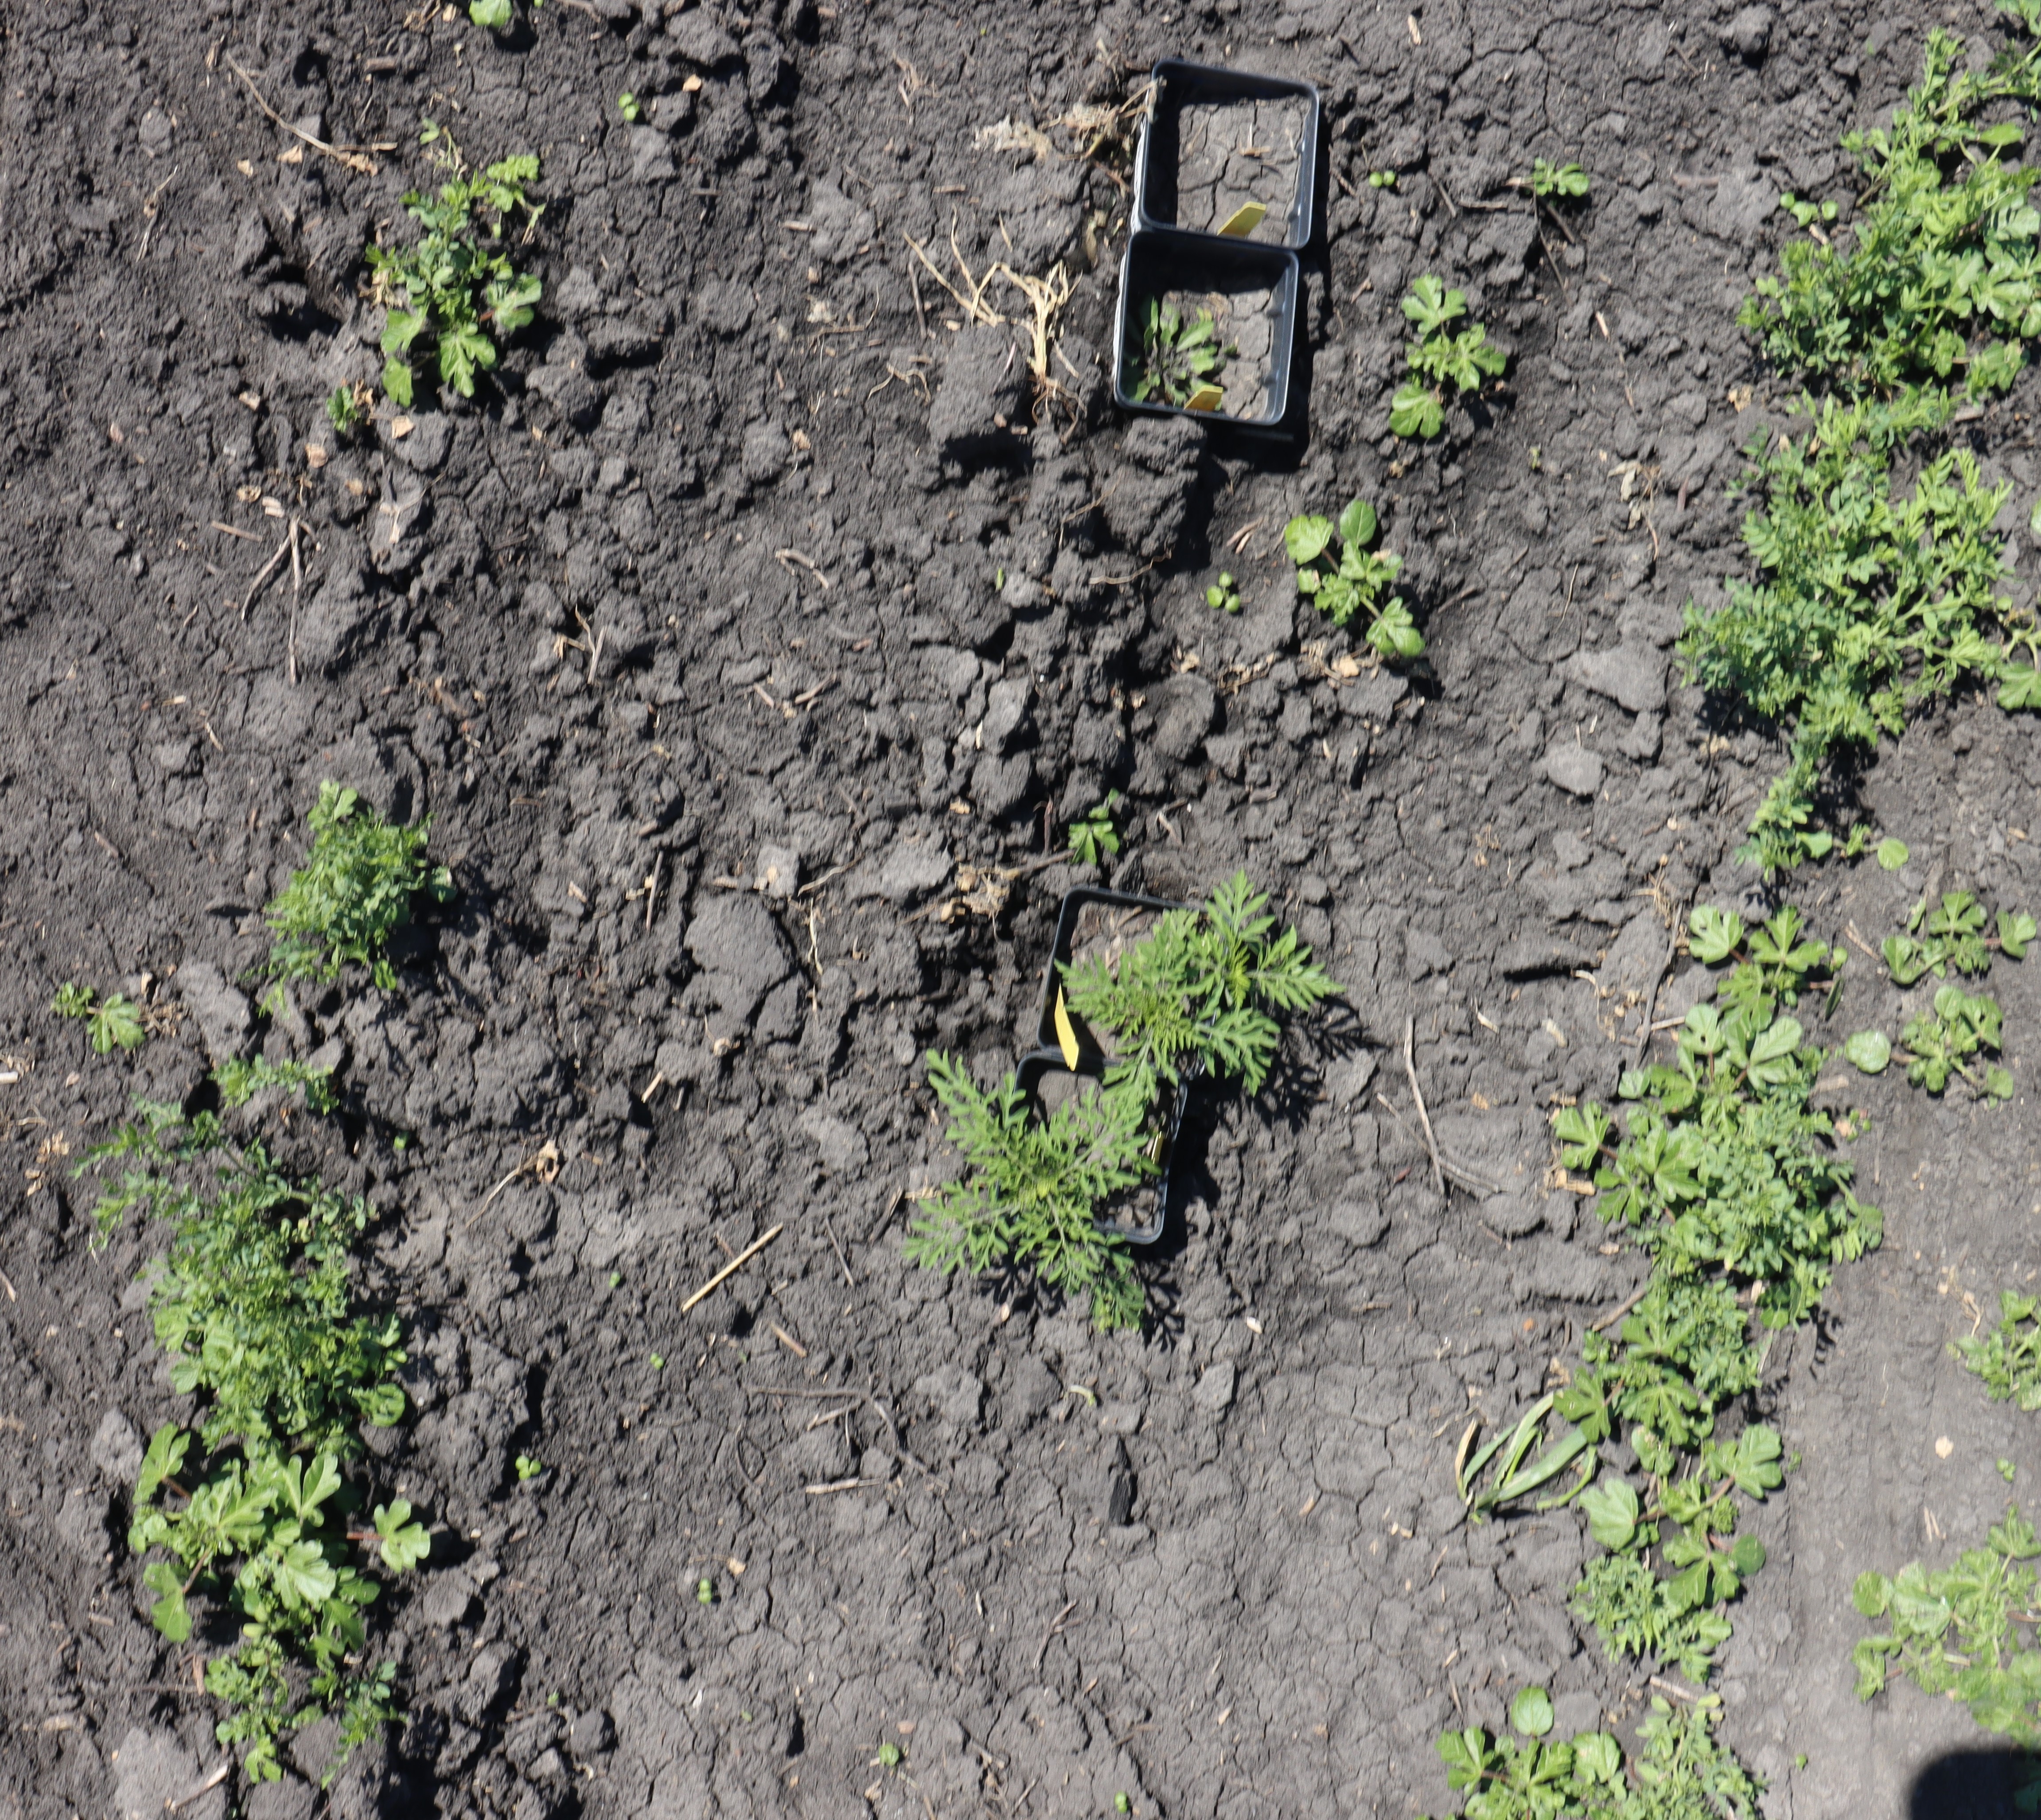
Crop: Lentil
Objects: Lentil, Lentil, Lentil, Lentil, Lentil, Lentil, Lentil, Horseweed, Ragweed, Ragweed, Lentil, Lentil, Lentil